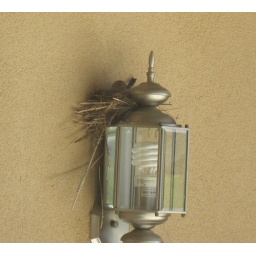
Mama bird turned around for a little while yesterday so I got a shot of her face through the window.